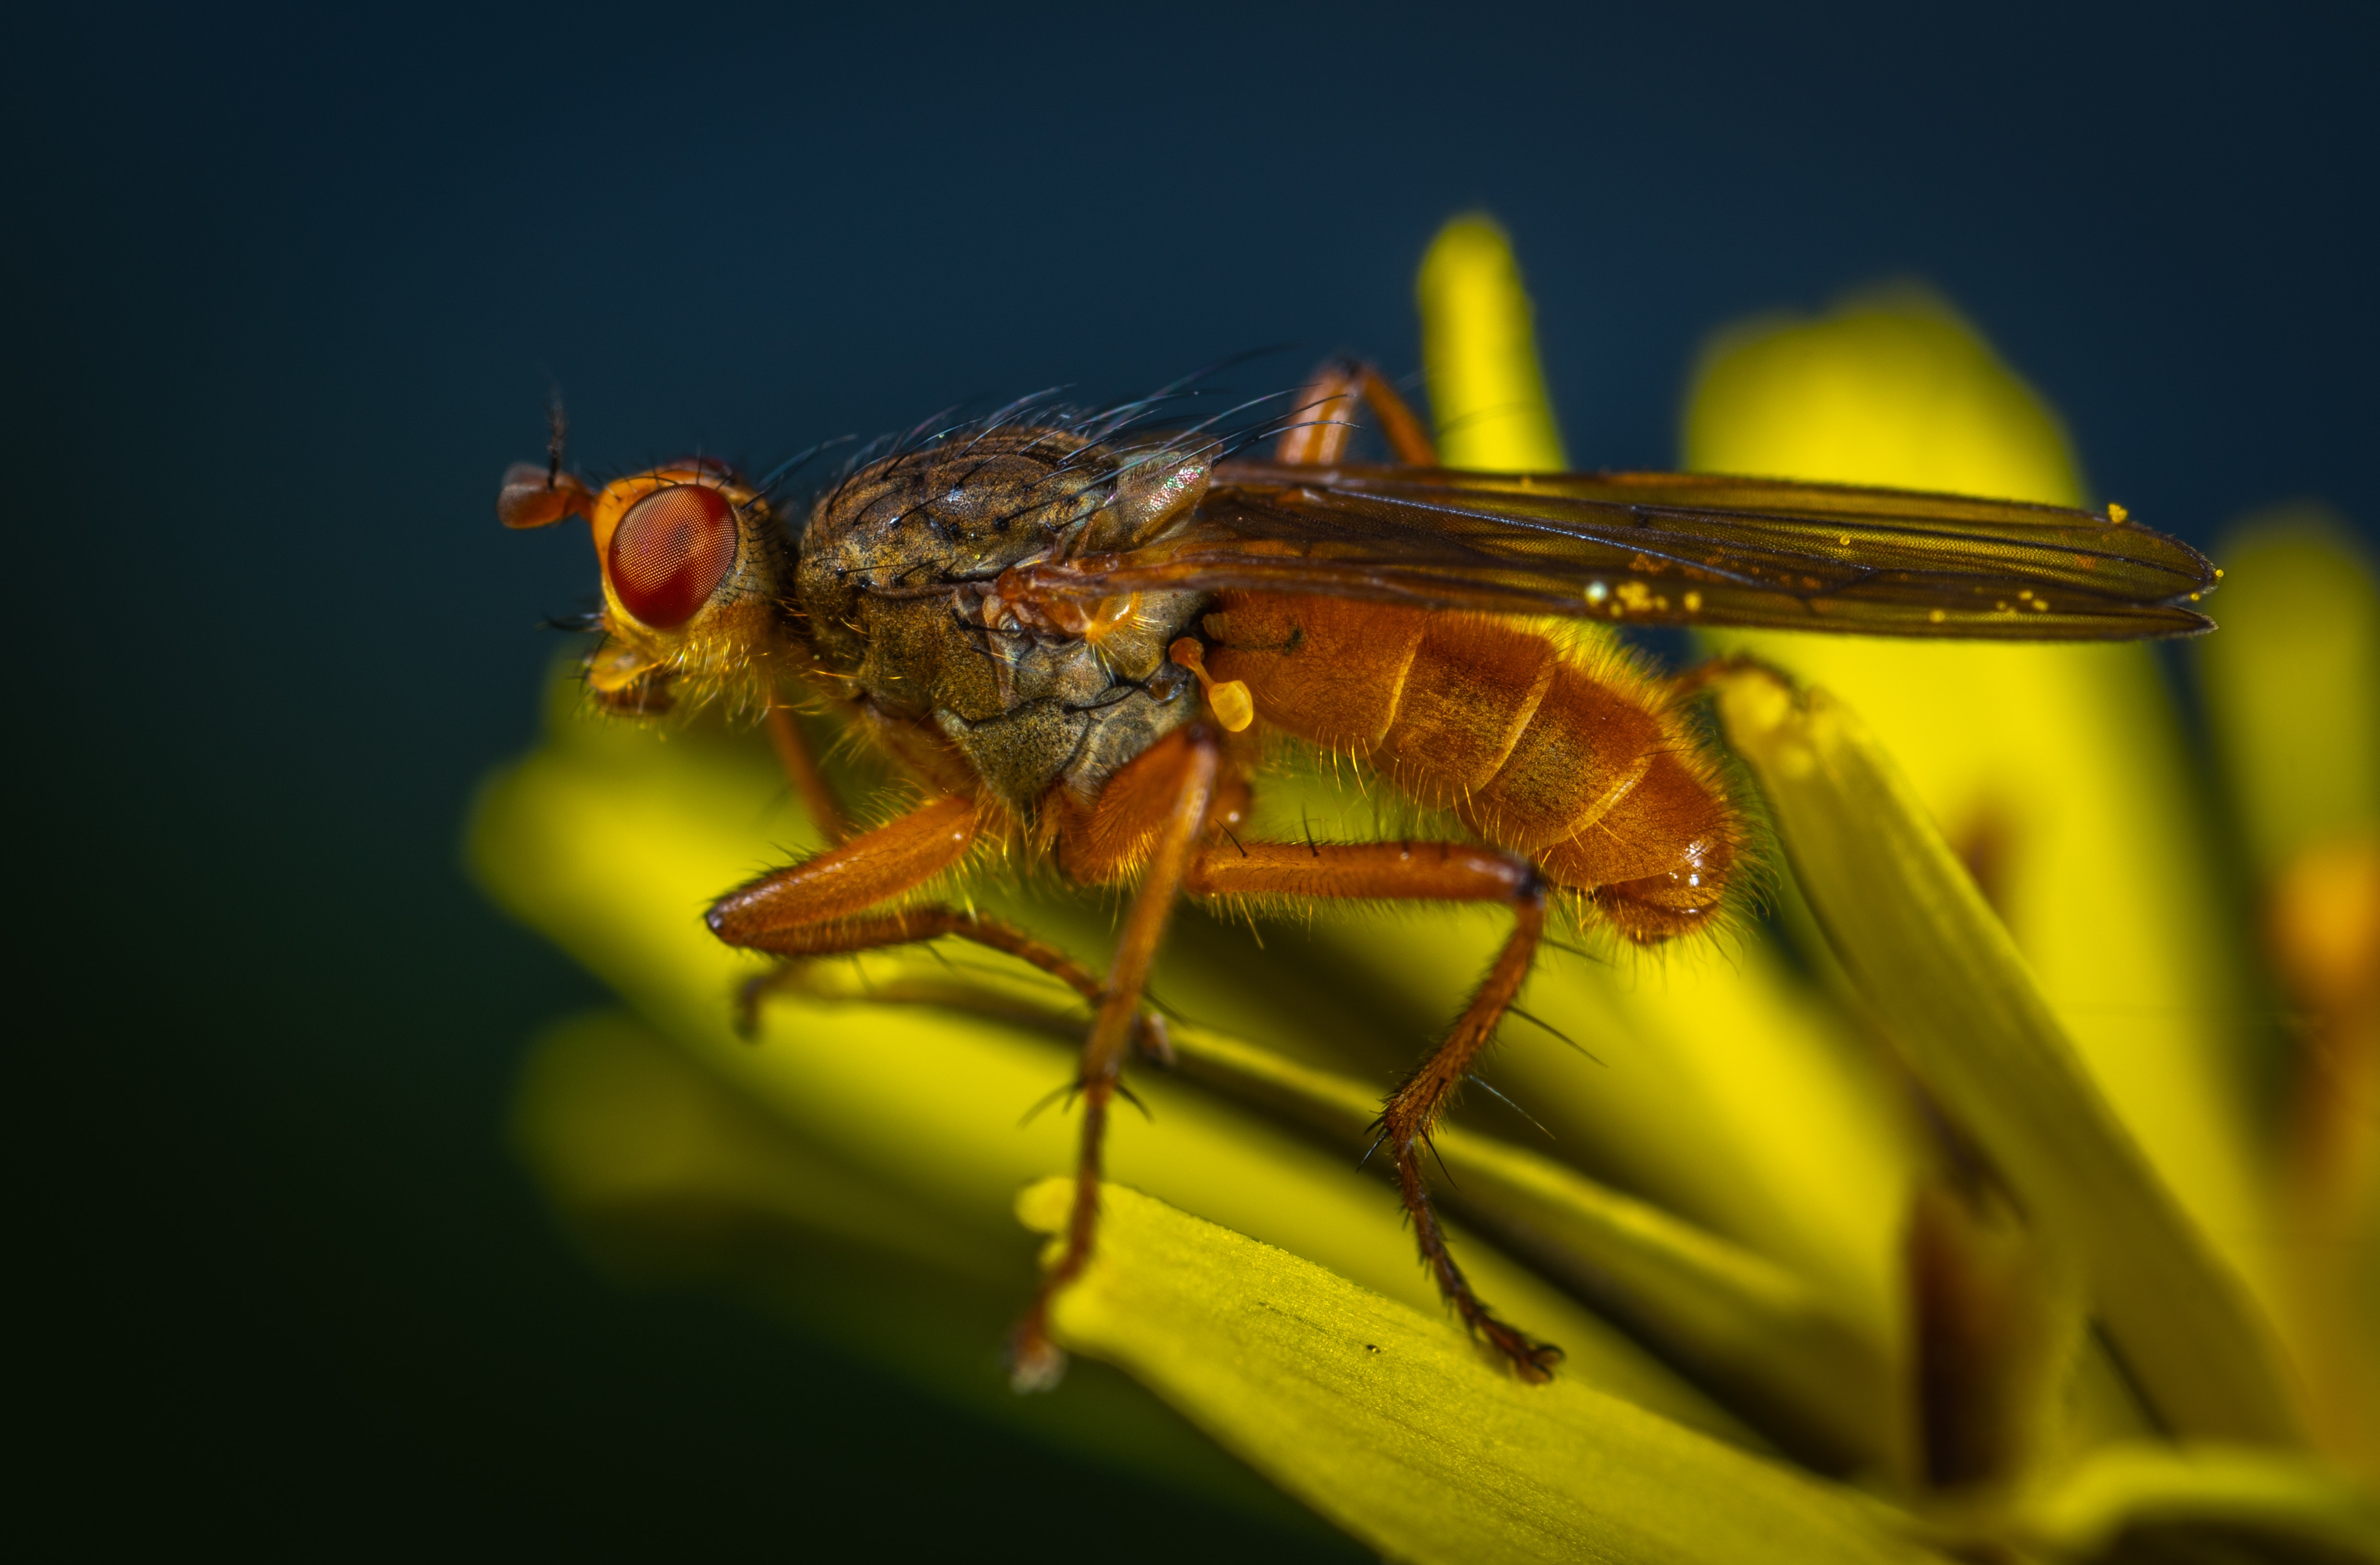
insect, Drosophila melanogaster, macro photography, pest, invertebrate, fly, net winged insects, house fly, tachinidae, stable fly, close up, organism, membrane winged insect, wildlife, hoverfly, eye, photography, arthropod, blowflies, wing, parasite, adaptation, plant, drosophila, dolichopodidae, robber flies